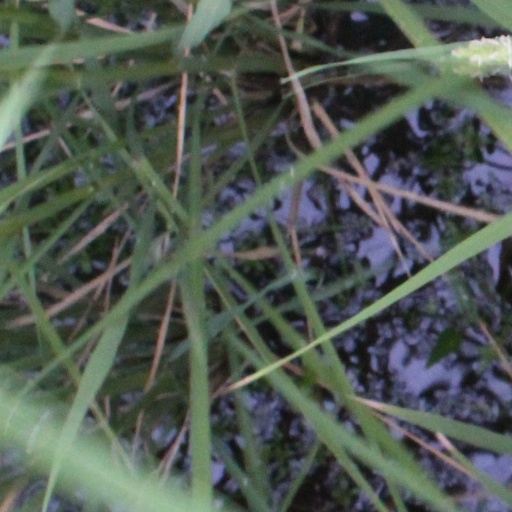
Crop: rice